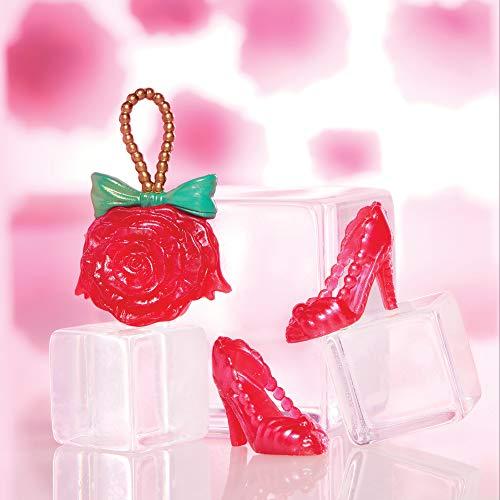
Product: Disney Princess Style Series, Belle Doll in Contemporary Style with Purse & Shoes
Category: Toys & Games | Dolls & Accessories | Dolls
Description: Collectors can diversify their Disney collection: This Belle doll is an amazing addition to collectors' Disney collection, offering a modern twist on her classic style.
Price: $16.53
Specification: ProductDimensions:2x9x14inches|ItemWeight:10.2ounces|ShippingWeight:10.4ounces(Viewshippingratesandpolicies)|ASIN:B07RJ7LFR7|Itemmodelnumber:N/A|Manufacturerrecommendedage:6yearsandup